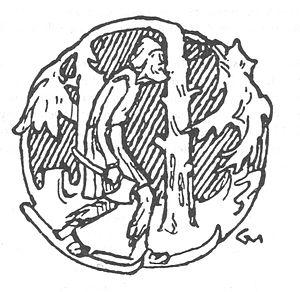
Olof Trätälja ou Olaf l'Abatteur d'arbres était le fils du roi suédois Ingjald « le mal-conseillé » ou « le mauvais souverain » de la Maison d'Yngling, selon l'Ynglingatal.